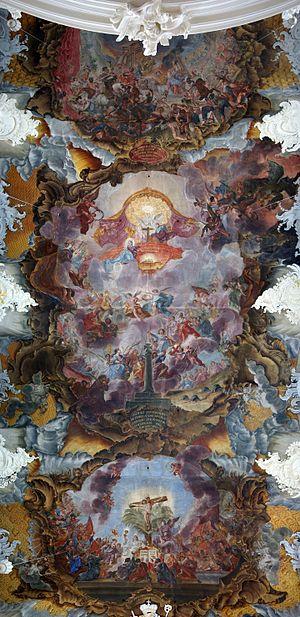
Trêves, Eglise St. Paulin, Fresque de Christoph Thomas Scheffler, en 11 photos rassemblées. Inscriptions et leur traduction: en haut
La vie éternelle est perçue par les peuples différemment à travers les époques et les religions.
La basilique Saint-Paulin est une église catholique de Trèves en Allemagne dont l'intérieur baroque a été décoré par Balthasar Neumann. L'église a été élevée au rang de basilique mineure en 1958.
Le massacre de la légion thébaine aurait eu lieu sous Dioclétien entre 285 et 306 à Agaune, aujourd'hui Saint-Maurice en Valais.
L'église Saint-Nicolas est une église catholique située à Wasquehal, dans le département du Nord, dans les Hauts-de-France. Elle est située au centre de la cité. Sa façade occidentale domine la Place du général de Gaulle. Sa construction commencée sous l'impulsion de l'abbé Jules-Hippolyte Boedt, s'étend sur plus de 50 ans, de 1877 à 1929. Cette église de type gothique simple est dédiée à Saint Nicolas. Elle dépend du doyenné de Roubaix de l'archidiocèse de Lille.